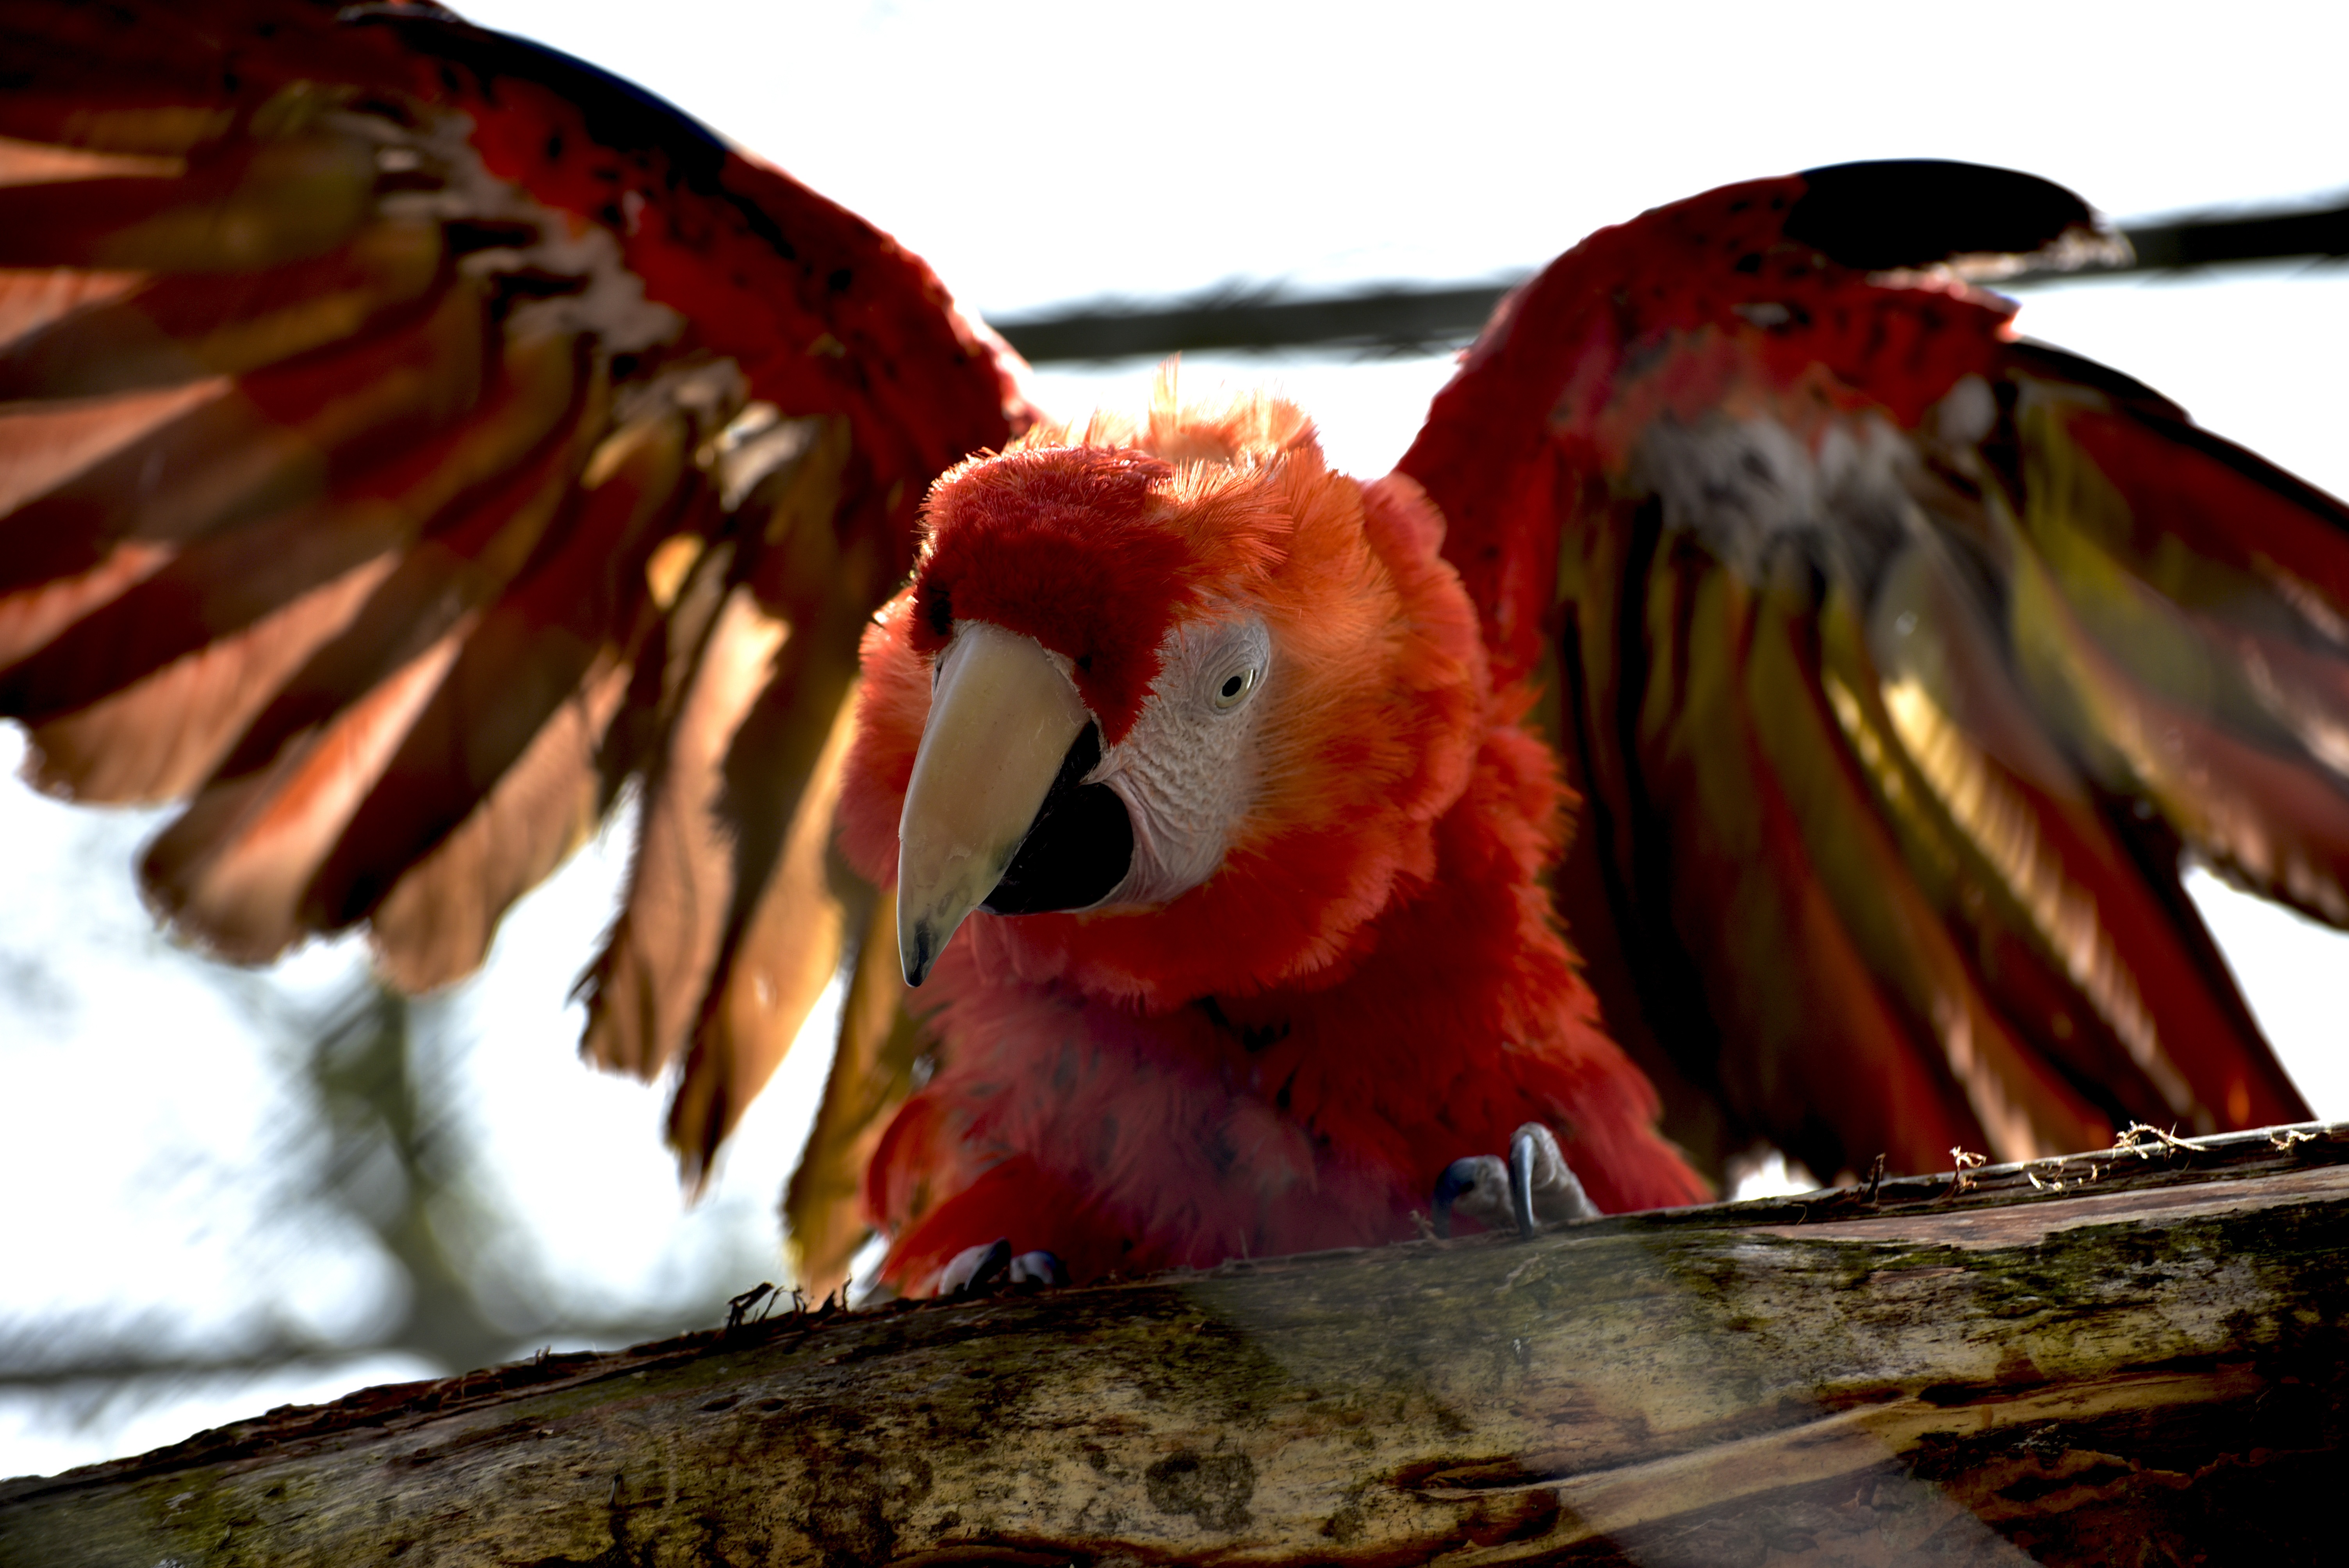
bird, wing, animal, wildlife, spring, red, beak, tropical, colorful, fauna, plumage, macaw, vertebrate, parrot, bill, animal world, ara, scarlet macaw, perching bird